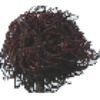
Label: rambutan